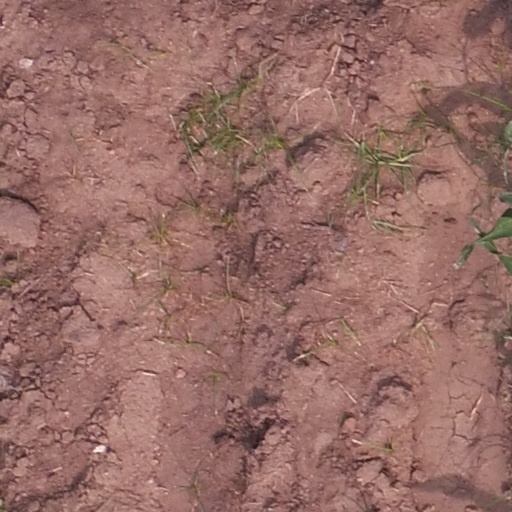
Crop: maize; corn